Densha de Go!

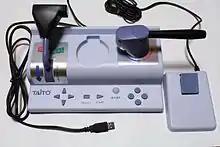
"Densha de Go!" Type 2 Controller

A large number of hardware train controllers were available for a number of platforms (PC, PS, PS2, Saturn, Wii, N64, etc.) for which "Densha de Go" was available. This included versions that had buttons, levers, and pedals to suggest real-world train controllers, including traditional brake-and-throttle train controllers, "mascon"-type controllers (single lever for throttle and brake), shinkansen controllers, and tram controllers (ostensibly similar to the traditional brake-and-throttle style, but with different styling).